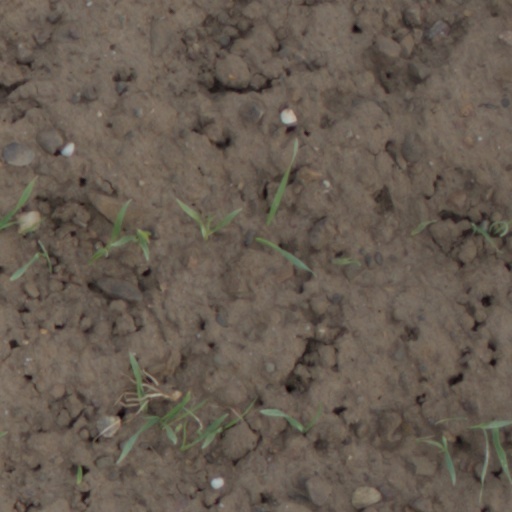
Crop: wheat